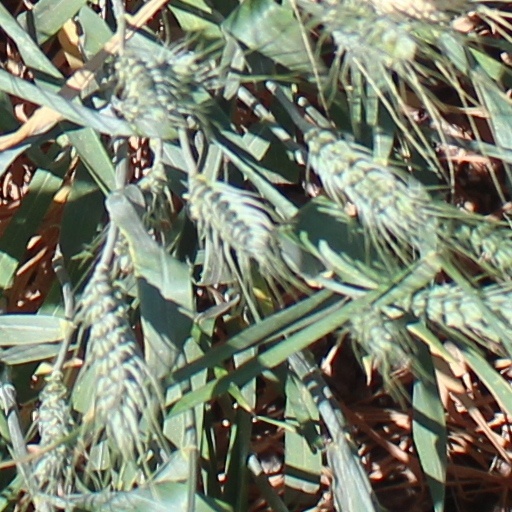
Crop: wheat